FK Velež Mostar

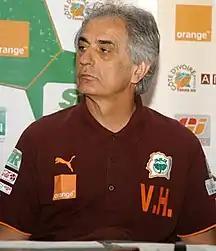

In 1968, former player Sulejman "Sula" Rebac who had played over 500 games for Velež became manager. At this point, Velež were a steady midtable-team in the first division however under the guidance of Rebac Velež would experience a meteoric rise that culminated in reaching the UEFA cup quarterfinals. His first full season in 1968–69 saw an 8th-place finish in which the main focus was Rebac successfully utilizing Velež's youth team, a tradition Velež held right up until the Bosnian War. The first players to come through the academy were goalkeeper Enver Marić and striker Dušan Bajević. They and midfielder Franjo Vladić would make up the famous BMV trio (named after the German car manufacturer) which was one of the most prolific partnerships in the history of Bosnian football. The 1969–70 saw Velež finish third and Bajević joint top scorer alongside Slobodan Santrač with 20 goals each. 1970 also saw Bajević's first call-up to the national team, a 1–1 draw versus Austria in which he scored on his debut. Bajević would go on to make 37 appearances and score 29 goals, including a hat-trick against Zaire in a 9–0 demolition during the 1974 World Cup. In the 1972–73 Velež placed 2nd in the league, their best position yet and qualified for the UEFA cup, their first ever European competition. They were knocked out in the first round to Tatran Prešov.